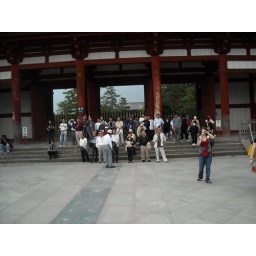
The largest wooden building in the world, housing a massive statue of Buddha.